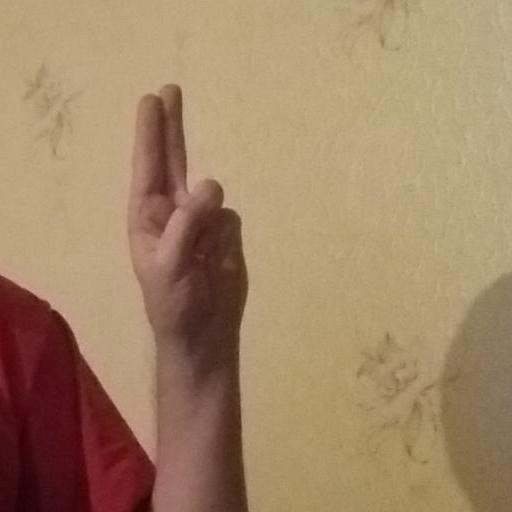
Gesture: two_up